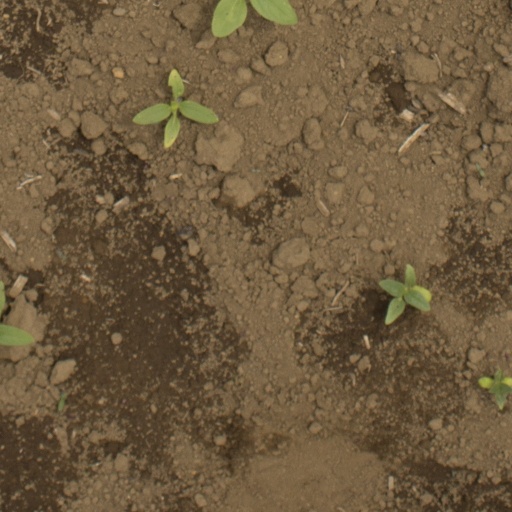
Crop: Jerusalem artichoke